Fire and Ice (poem)

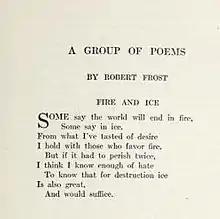
First appearance in Harper's, December, 1920.

"Fire and Ice" is a short poem by Robert Frost that discusses the end of the world, likening the elemental force of fire with the emotion of desire, and ice with hate. It was first published in December 1920 in "Harper's Magazine" and was later published in Frost's 1923 Pulitzer Prize-winning book "New Hampshire". "Fire and Ice" is one of Frost's best-known and most anthologized poems.